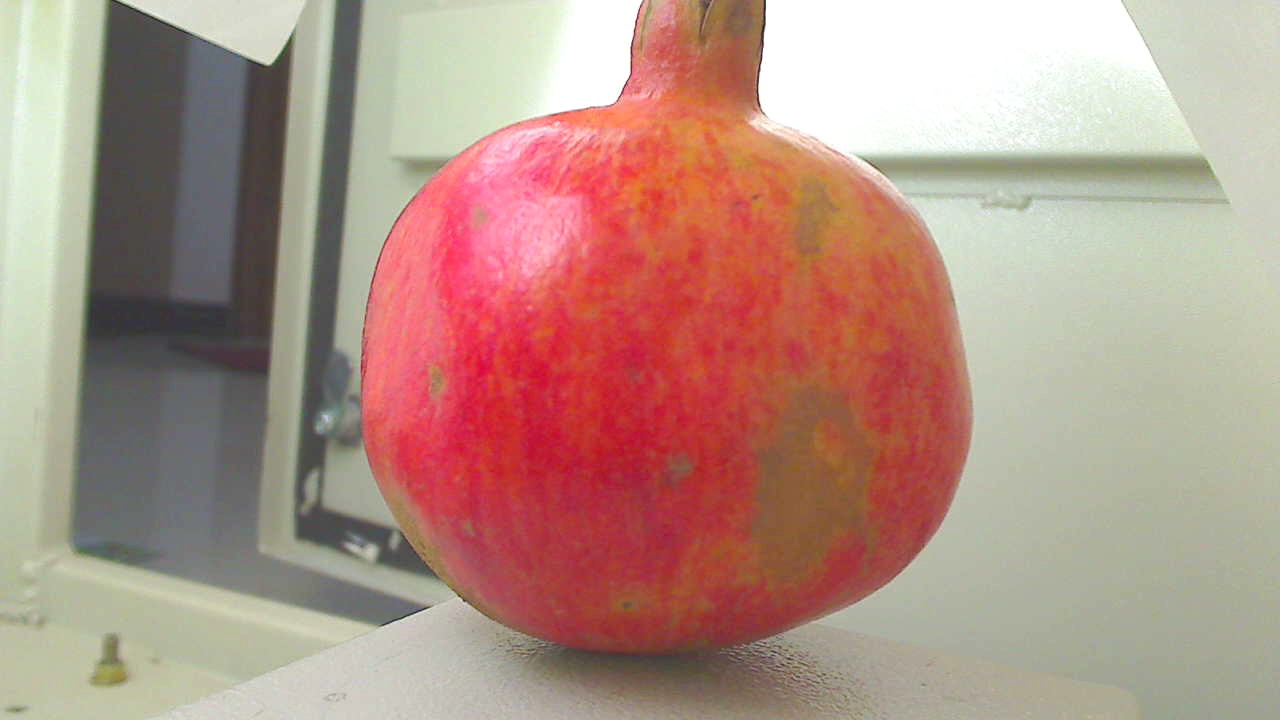
Grade: grade-2
Quality: quality-2